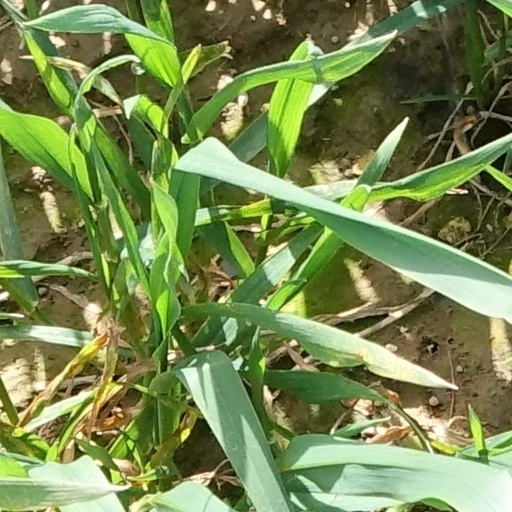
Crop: wheat